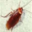
Label: cockroach